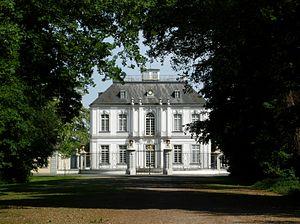
Les châteaux d'Augustusburg et de Falkenlust se situent à Brühl et font partie du patrimoine mondial de l'UNESCO depuis 1984.